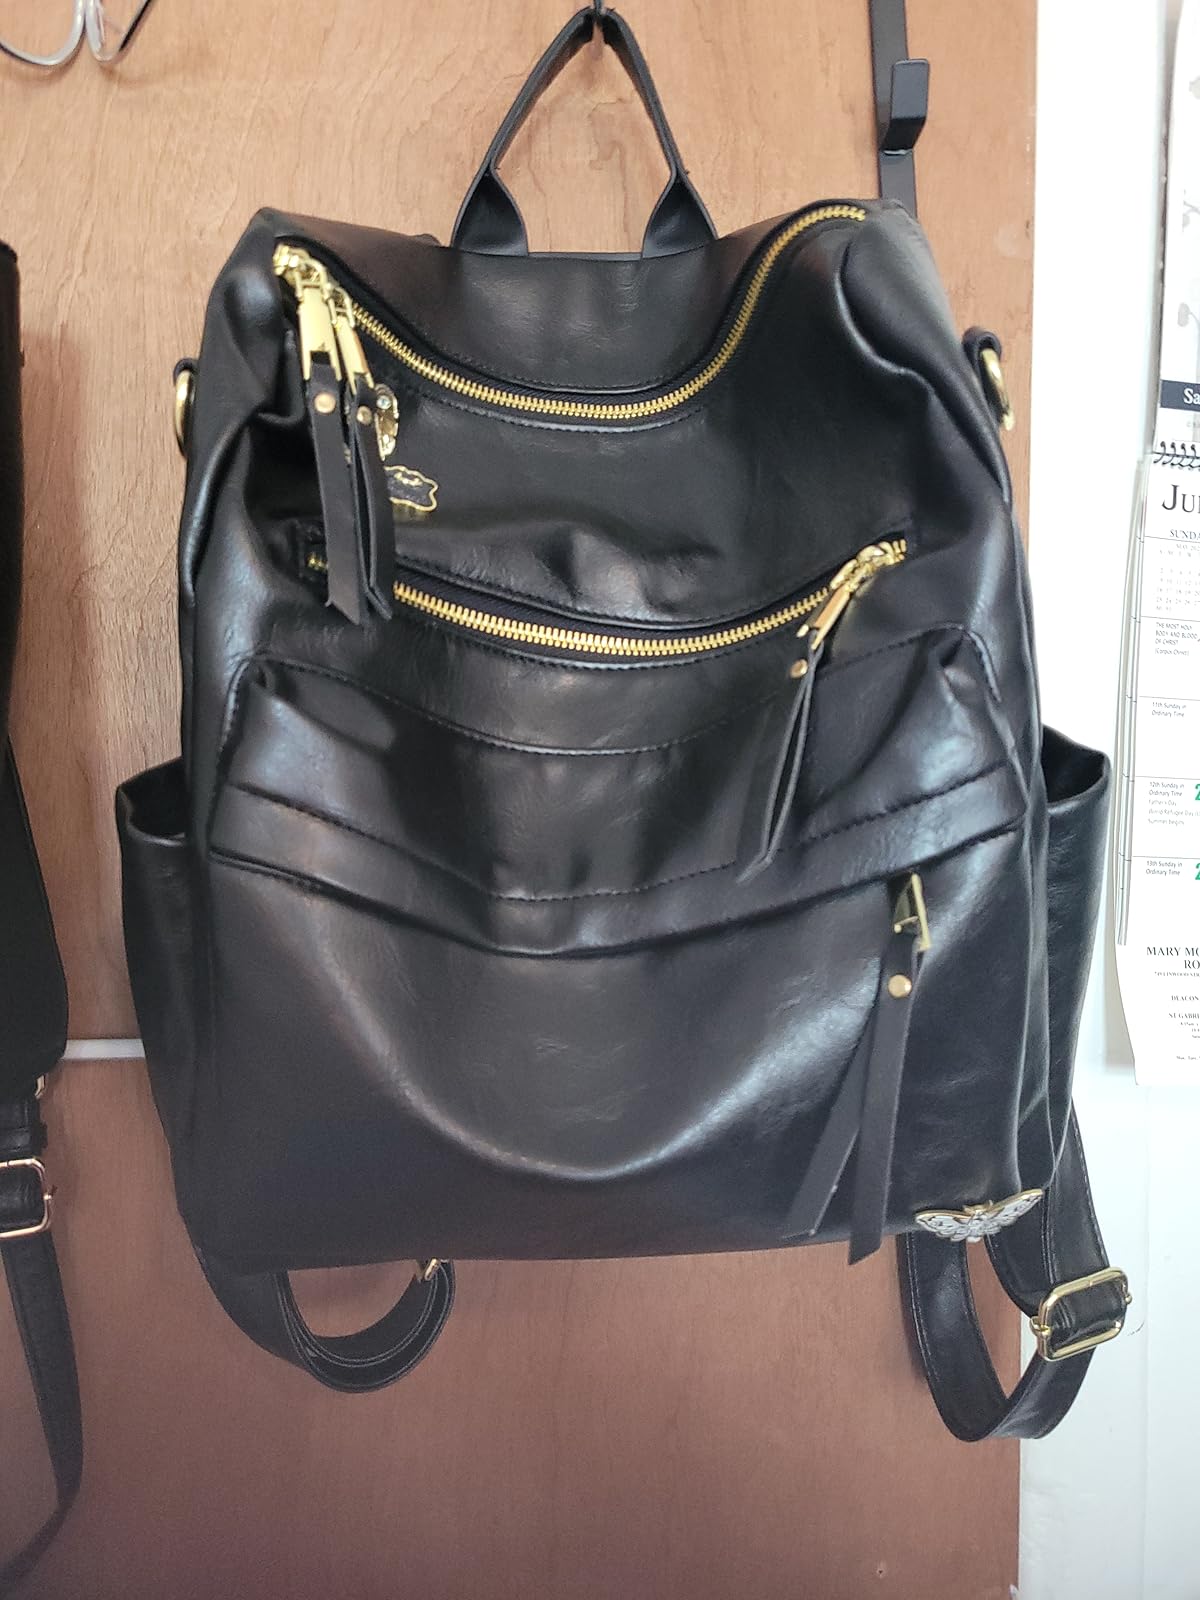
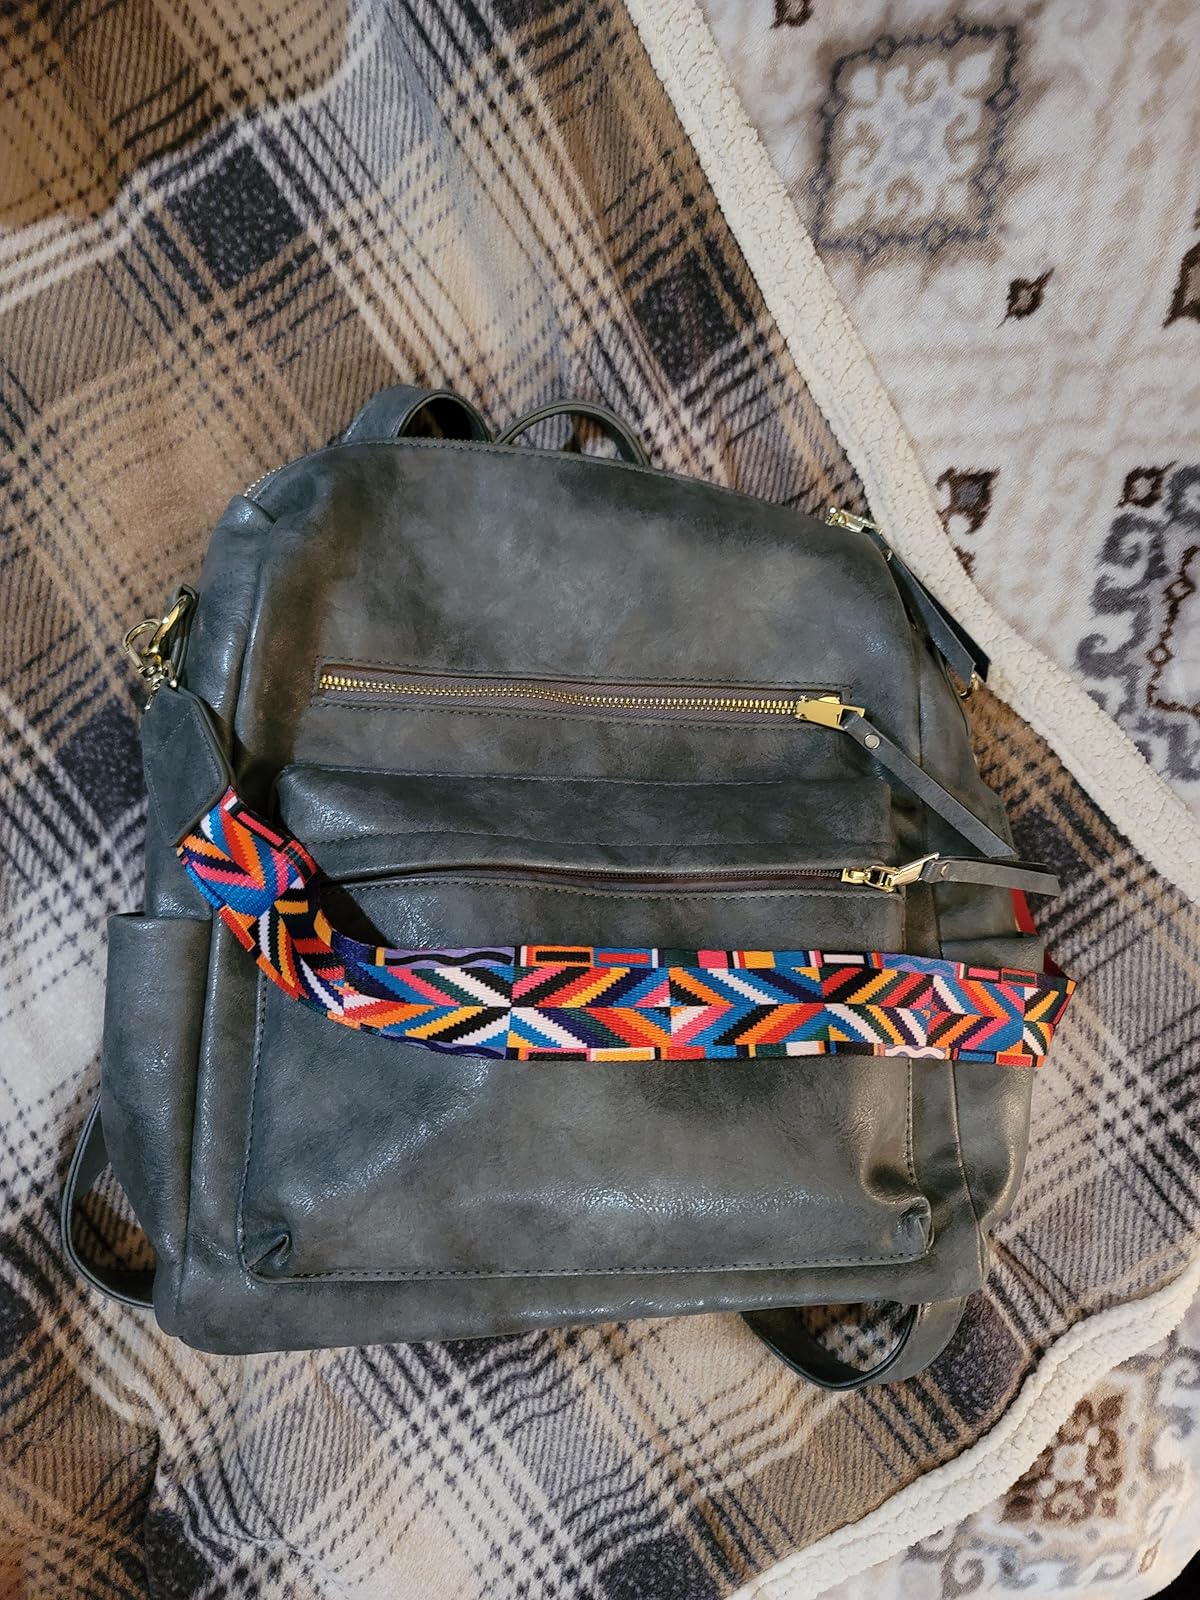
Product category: accessories_handbag
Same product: no